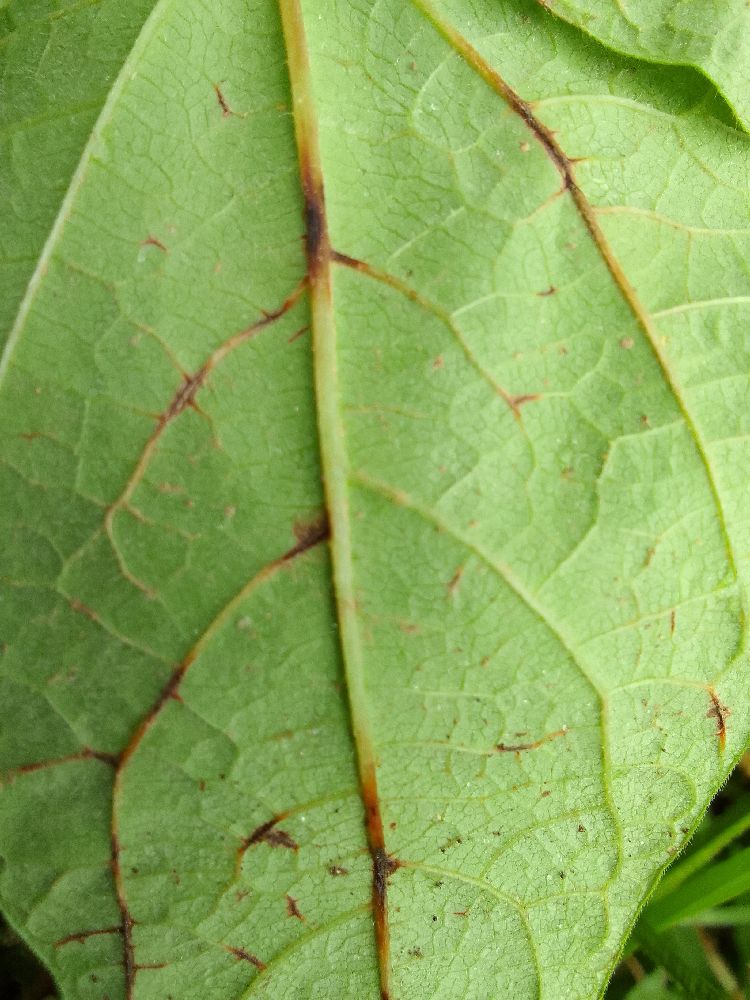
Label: anthracnose